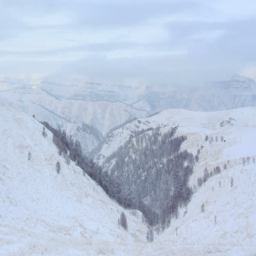
movement of the clouds on the mountains .